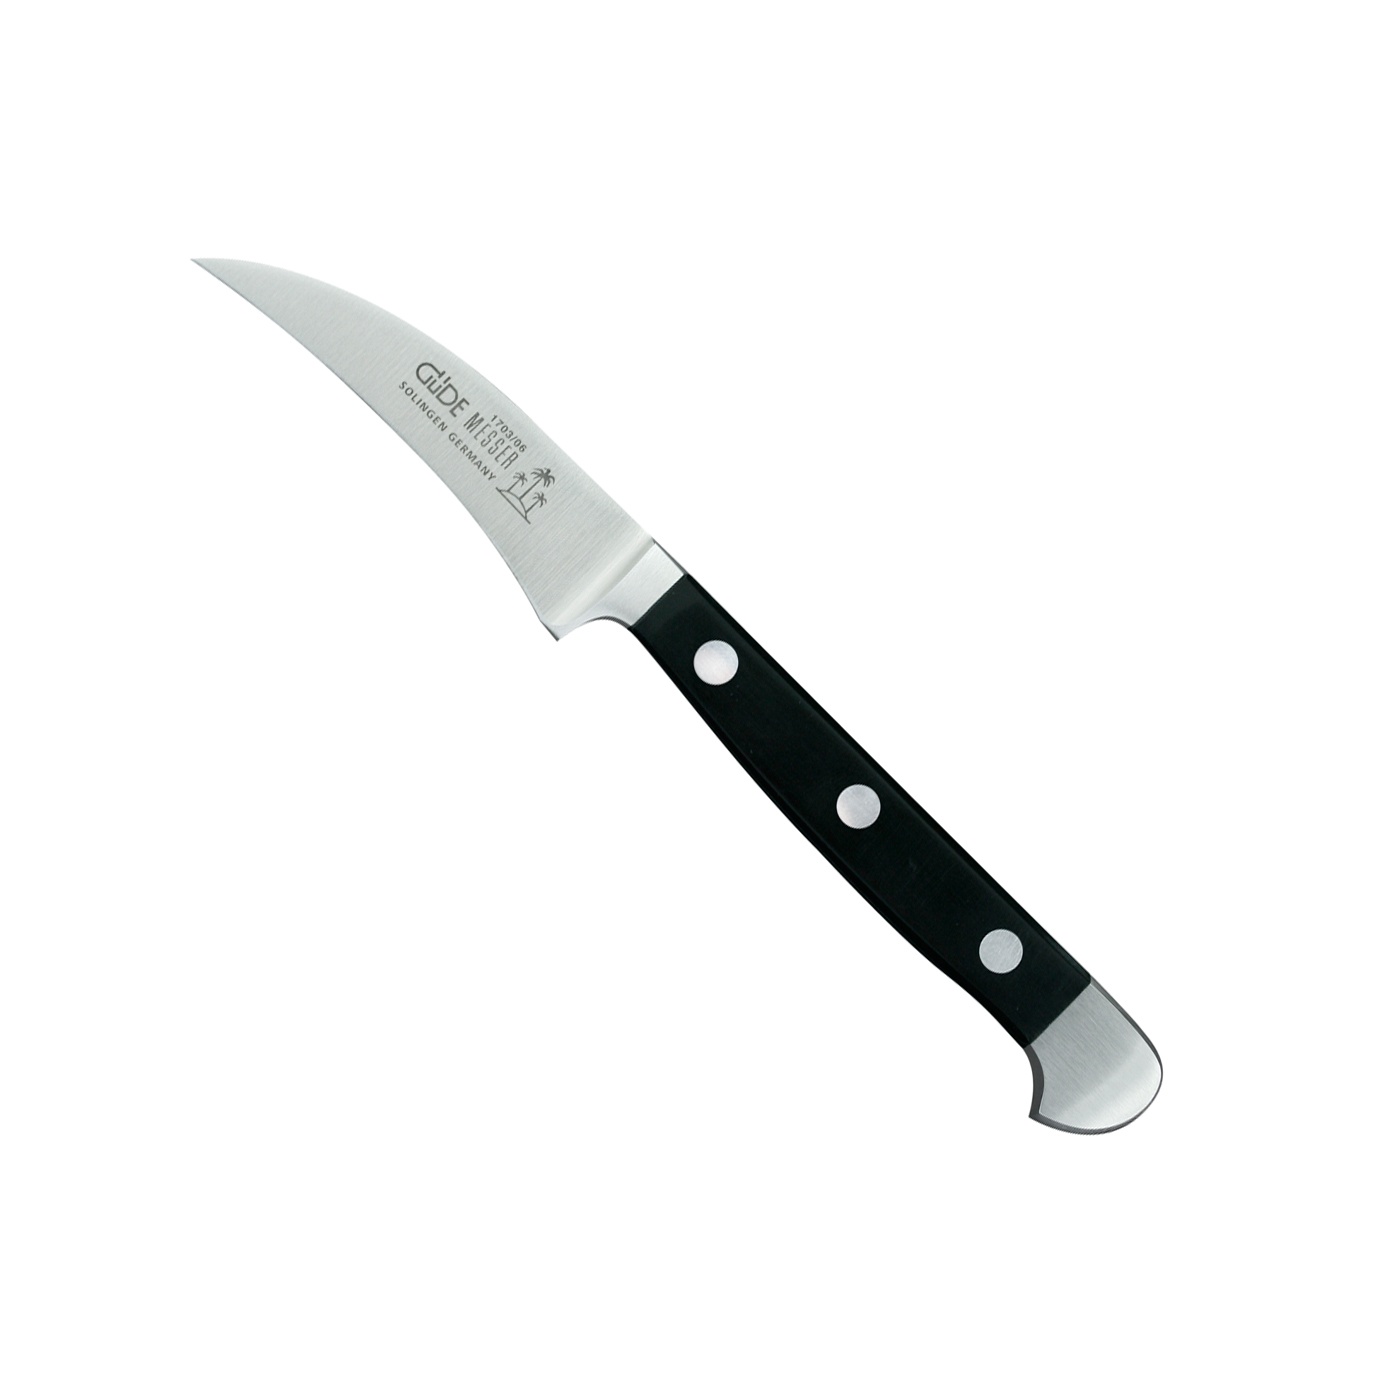
Güde Alpha Series - 2 1/4" Bird's Beak Knife
The Alpha Series knives begin as a single piece of specially alloyed Chrome-Vanadium-Moly cutlery steel. Each knife is hand forged and continues through more than thirty separate steps in the production process before completion. The finely polished grips are made from a robust, long-lasting plastic called Hostaform. Ice hardened stainless steel, hand sharpened and dishwasher safe! - 1703/06 - 2 - B10-1
Brand: Gude
Category: Home & Garden > Kitchen & Dining > Kitchen Tools & Utensils > Kitchen Knives > Paring Knives